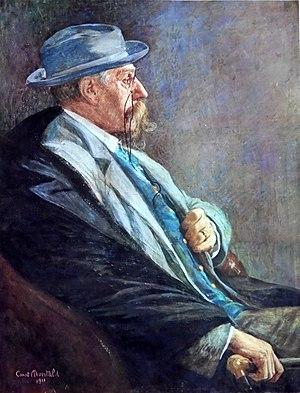
Constant Montald, né à Gand le 4 décembre 1862 et mort à Bruxelles le 5 mars 1944, est un peintre et sculpteur belge.